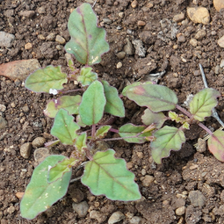
Weed species: Punarnava _(Boerhaavia diffusa)